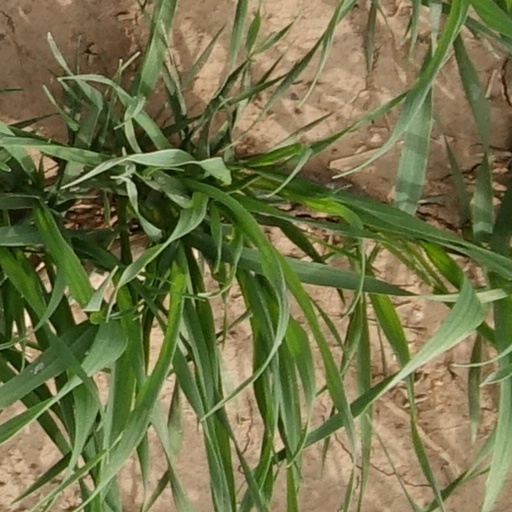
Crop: wheat